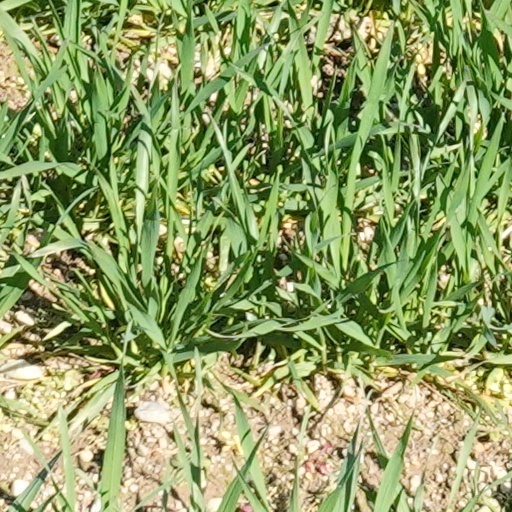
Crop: wheat